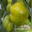
Label: sweet_pepper